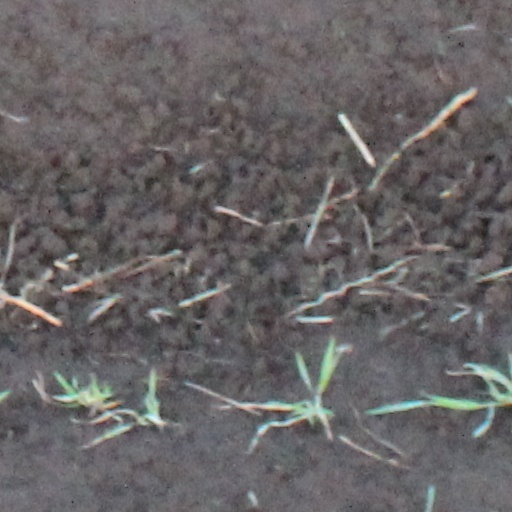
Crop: wheat